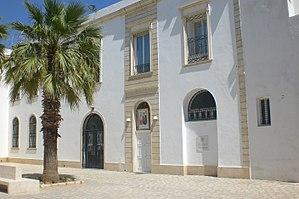
Monique Baroni, née le 17 juillet 1930 à Tarbes et morte le 14 juin 2016 dans le 12e arrondissement de Paris, est une artiste peintre, pastelliste et lithographe française.